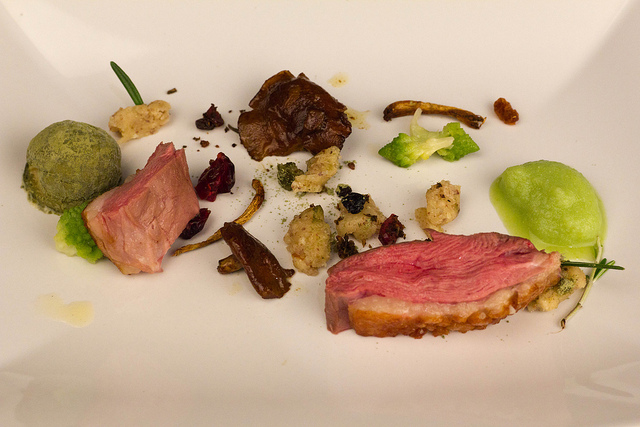
user: Given an image and a question. Answer the question in a short answer. Question: This meal would be high in what kind of fat? Short Answer:
assistant: saturated